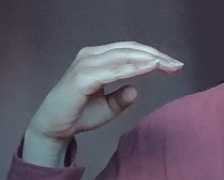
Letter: jeem